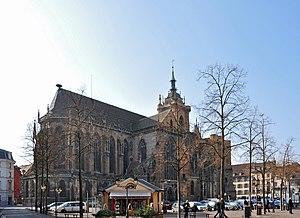
Le transept nord de la collégiale Saint-Martin sur la place de la Cathédrale à Colmar (Haut-Rhin, France).
La collégiale Saint-Martin, appelée fréquemment « cathédrale Saint-Martin de Colmar », est l'édifice religieux le plus important de la ville de Colmar, en Alsace, et l'une des plus grandes églises gothiques du Haut-Rhin. Deuxième plus grand édifice catholique en Alsace après la cathédrale de Strasbourg.
La place de la Cathédrale, est un lieu public de la ville de Colmar, en France.